Eschweiler

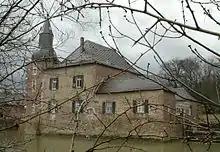
Castle of Kambach

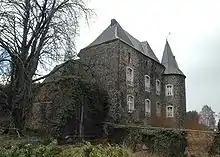
Castle of Roethgen

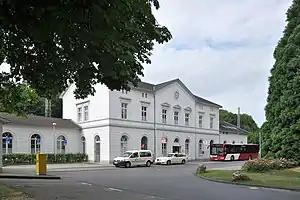
Eschweiler Central Station

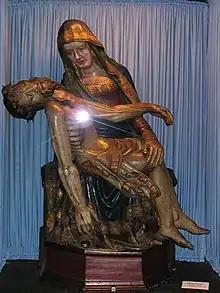
The Leather Pietà

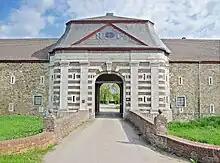
Castle of Palant

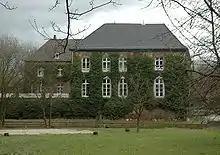
Castle of Kinzweiler

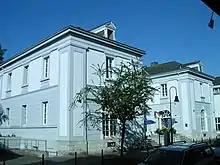
Old Townhall

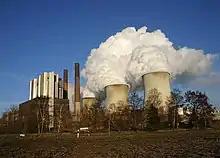
Eschweiler's power plant next to the A 4

Eschweiler (Ripuarian: ) is a municipality in the district of Aachen in North Rhine-Westphalia in Germany on the river Inde, near the German-Dutch-Belgian border, and about east of Aachen and west of Cologne.